Surya (2004 film)

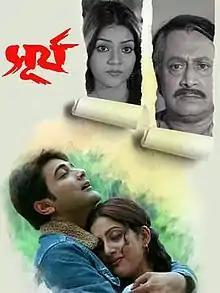
Film poster

Surya is a 2004 Bengali-language action film co-written and directed by Haranath Chakraborty. It stars Prosenjit Chatterjee, Ranjit Mallick and Anu Chowdhury in the lead roles. The movie is a remake of the 2002 Telugu movie "Aadi".